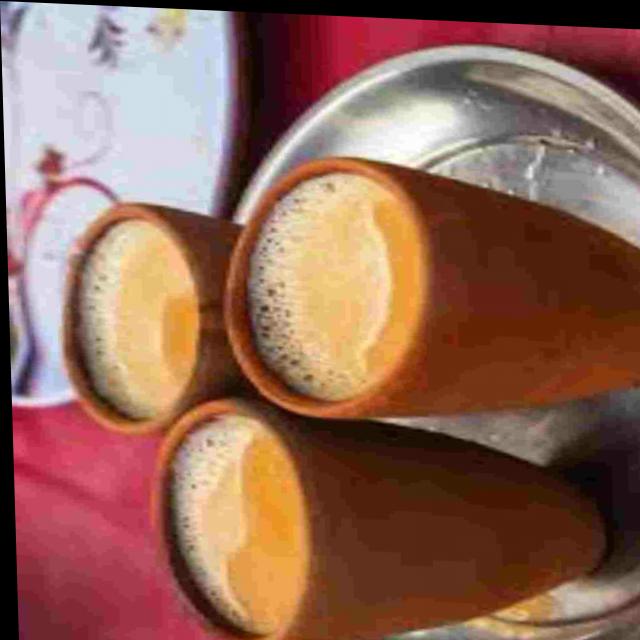
Dish: chai